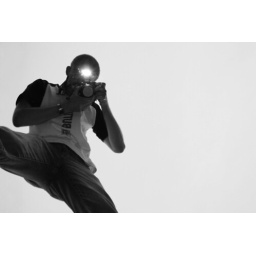
I took this in a mirror laid on the ground reflecting the sky.